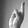
ASL letter: R